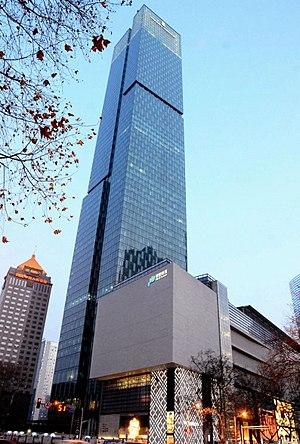
Le Deji Plaza est un gratte-ciel de Nanjing en Chine, d'une hauteur de 324 mètres pour 62 étages.